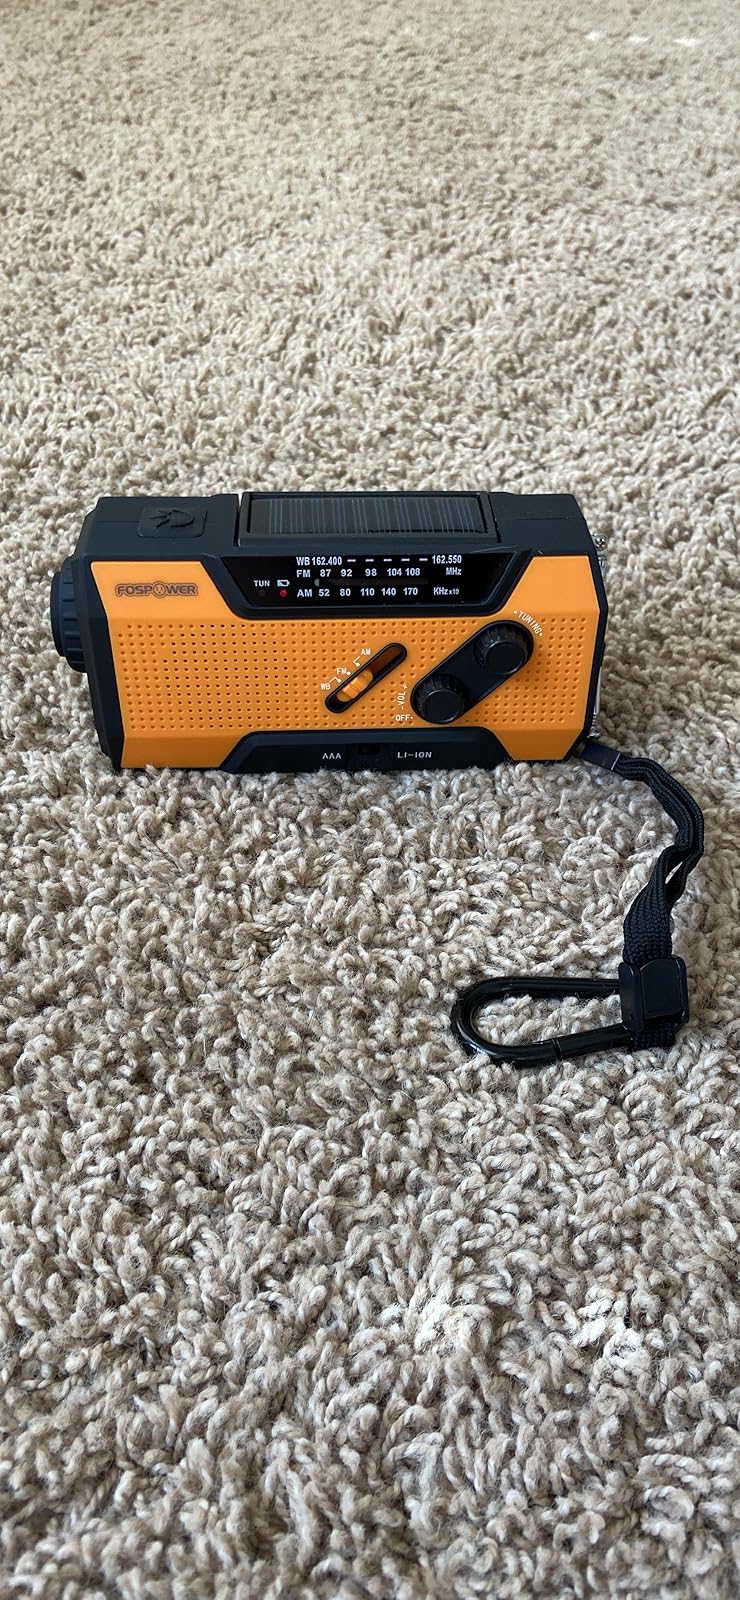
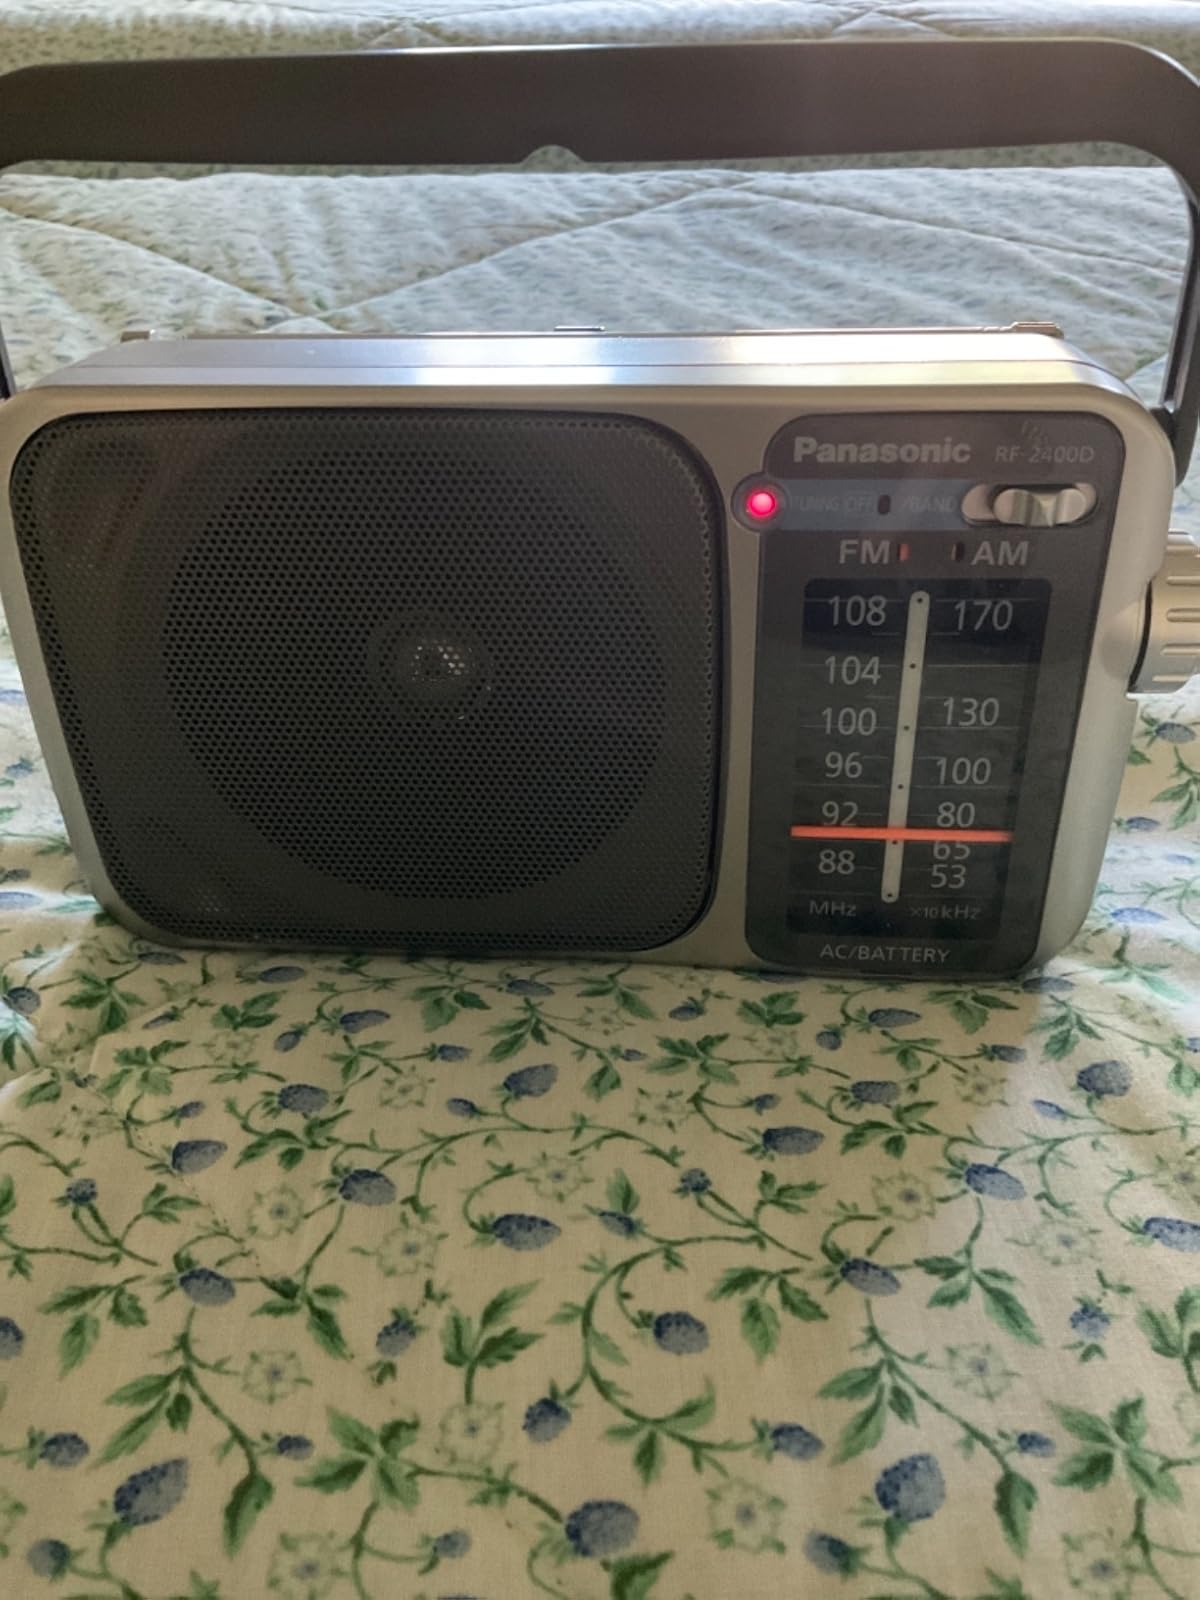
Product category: radio
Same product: no